Seeds of Time (film)

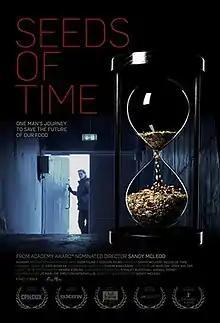
Film poster

Seeds of Time is a 2013 feature length documentary film directed and produced by Sandy McLeod. The film had its North American premiere in South by Southwest Film Festival’s Documentary Spotlight, and its international premiere at CPH:DOX film festival in Copenhagen. Seeds of Time was also screened at Berlin International Film Festival, Margaret Mead Film Festival, Mountainfilm in Telluride, Seattle International Film Festival Full Frame Documentary Festival, and the Food Film Festival in Amsterdam. The film won the Audience Award at the San Francisco Green Film Festival, Best Film at the Portland Eco Film Festival, and Best Cinematography at the Costa Rica International Film Festival. It was selected to be viewed in Peru and Mongolia as part of a collaboration with UCLA and the State Department with American Film Showcase in 2016.